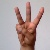
The image shows a hand gesture representing the letter 'W' in Indian Sign Language.